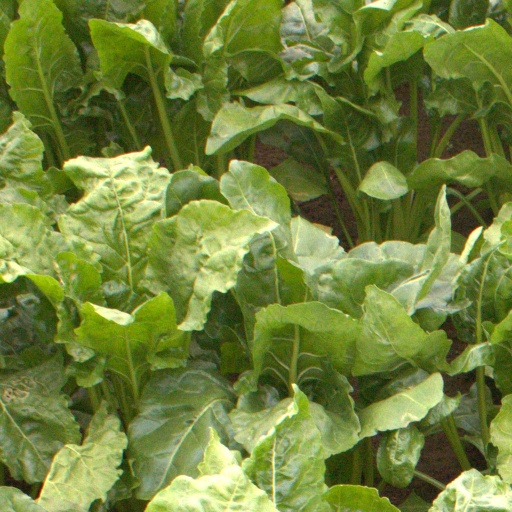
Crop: sugar beet